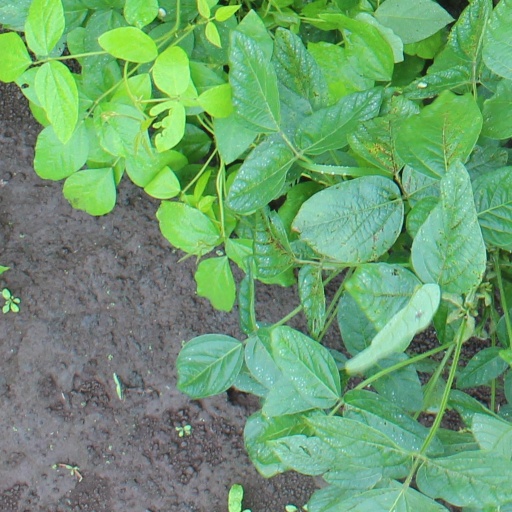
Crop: soybean